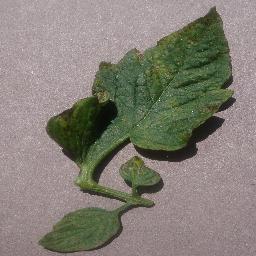
Label: Tomato___Septoria_leaf_spot